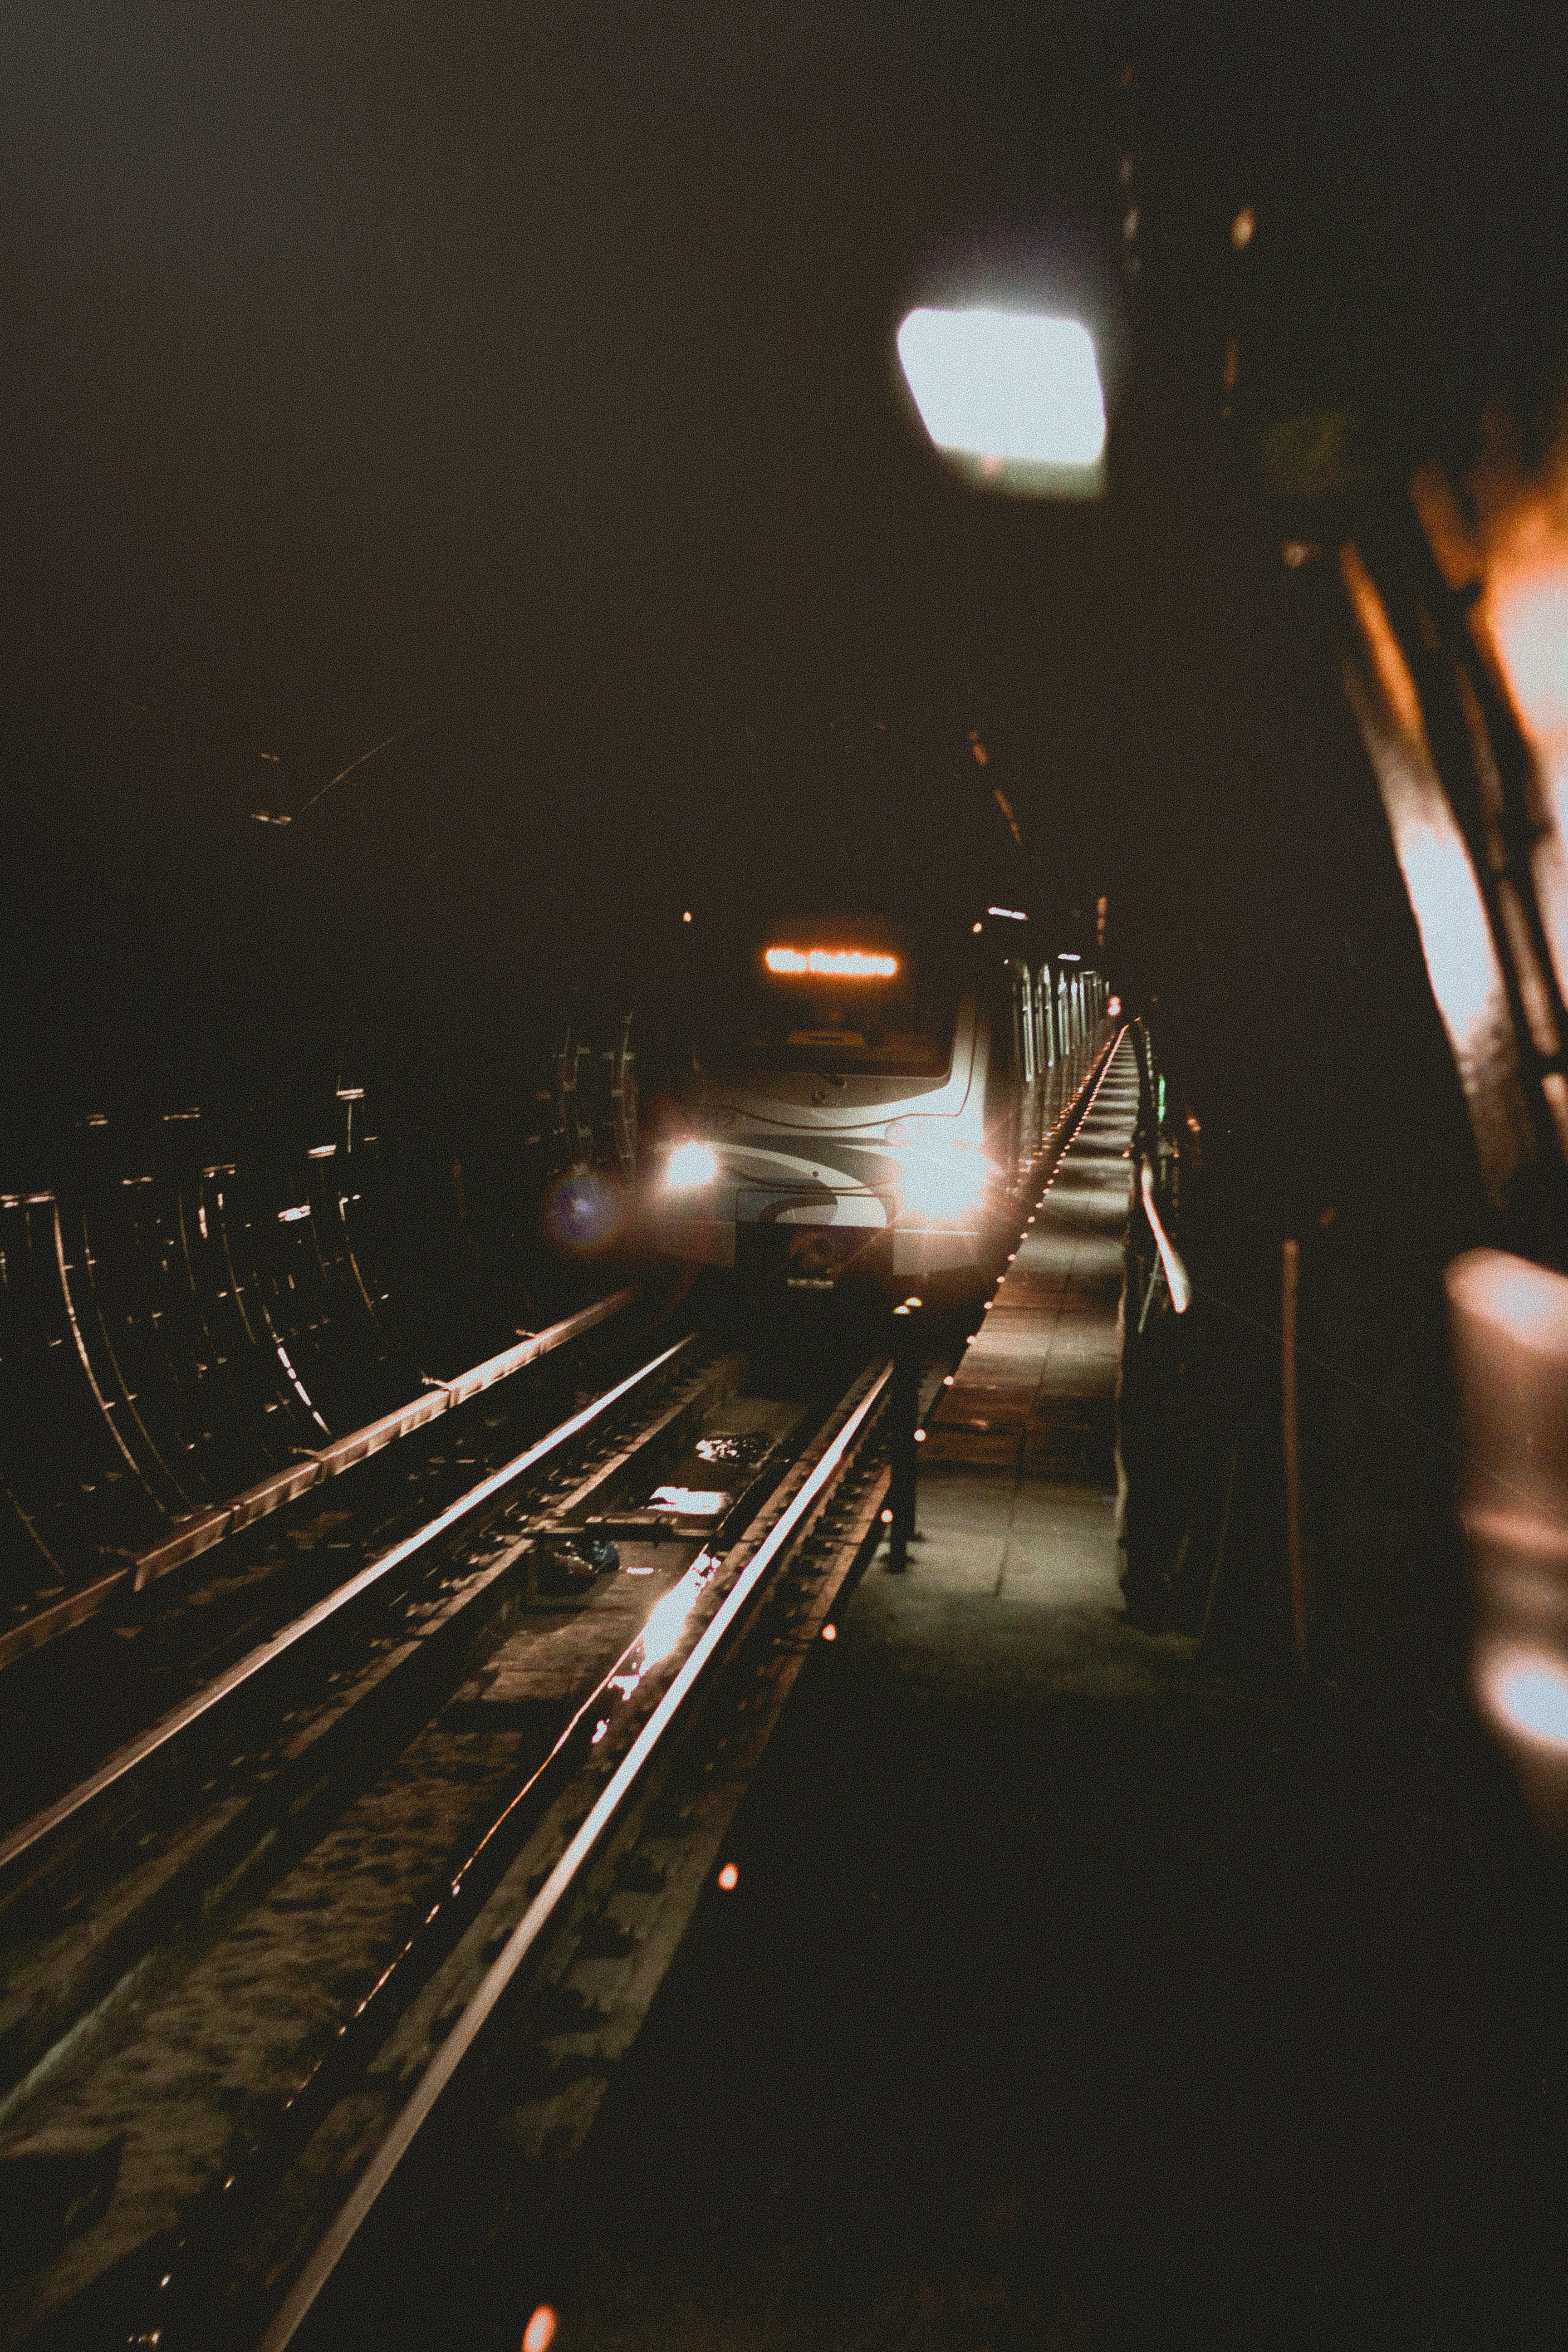
light, night, morning, evening, reflection, darkness, street light, lighting, light fixture, shape